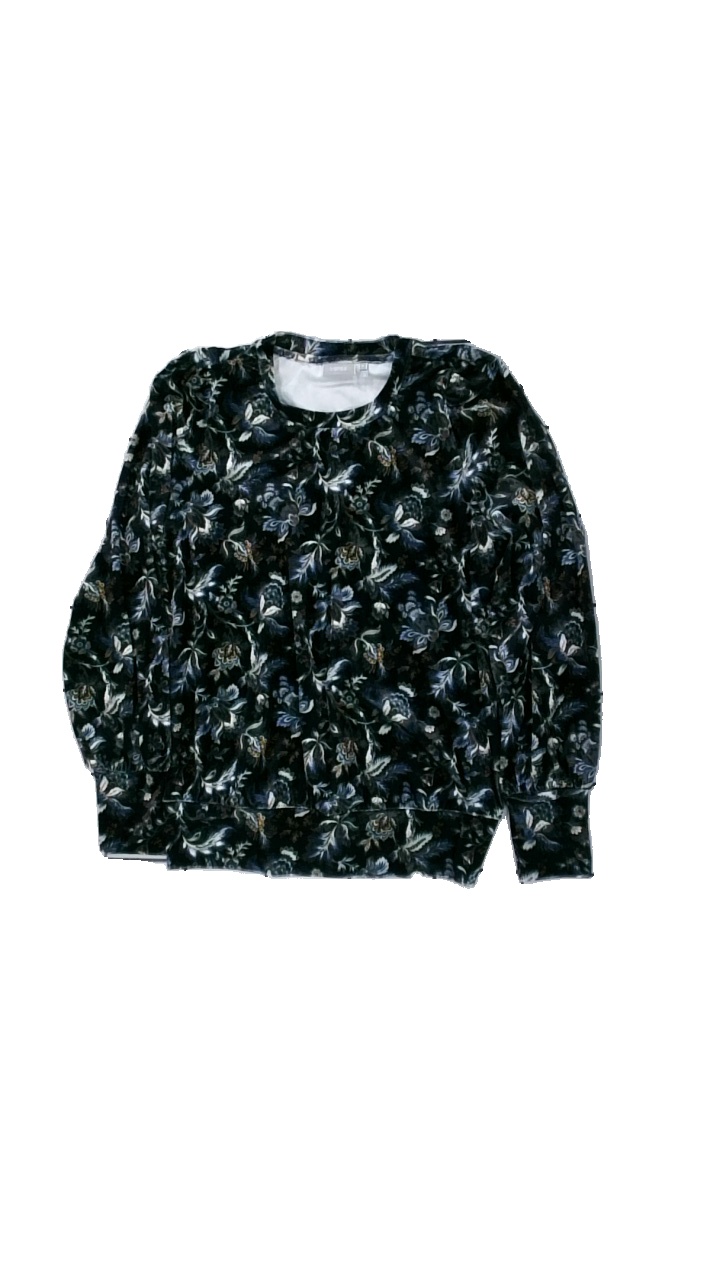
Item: Sweater (Ladies)
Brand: Fransa
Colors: Blue, White, Yellow
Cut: Loose, C-collar
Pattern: Floral print
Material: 100% polyester
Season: All
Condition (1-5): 5
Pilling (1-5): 5
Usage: Reuse
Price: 50-100